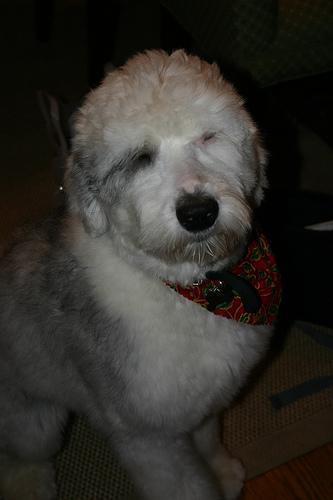
Old_English_sheepdog